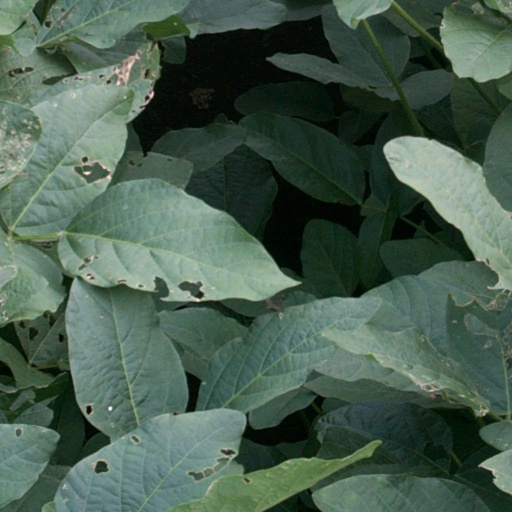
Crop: soybean